Invicta (motto)

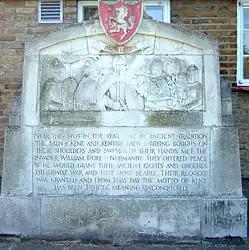
Kent Invicta monument

A different version of the legend above is depicted on a monument at Swanscombe, where legend states this meeting took place on the Old Roman Road to London (Watling Street). The monument, sculpted by Hilary Stratton and unveiled in 1958, was moved in the early 1960s due to the construction of the A2 dual carriageway. It is now located in the churchyard of St Peter and St Paul's Church in Swanscombe, where the picture (right) was taken.